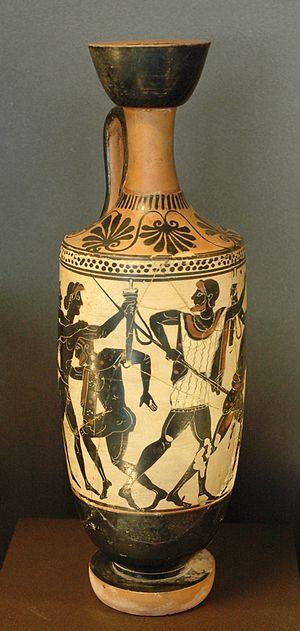
Combat d'Ajax le Grand et d'Ulysse pour les armes d'Achille
La Petite Iliade est une épopée perdue de la Grèce antique. La tradition l'attribue à Leschès de Pyrrha, mais les Anciens citaient également un auteur lacédémonien nommé Cinéthon, ou même Homère.
Dans la mythologie grecque, Ajax, fils de Télamon et de Péribée, est un héros de la guerre de Troie. Il ne doit pas être confondu avec son homonyme Ajax fils d'Oïlée.
Le département des antiquités grecques, étrusques et romaines du Louvre est l'un des huit départements du musée du Louvre. Il abrite une des plus grandes et des plus célèbres collections d'art antique du monde, avec des chefs d'œuvre universellement renommés, et renferme également la plus grande collection mondiale de céramique grecque.